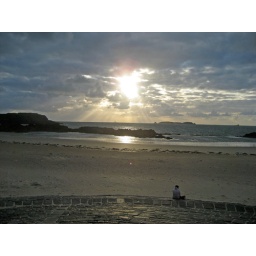
Northern coast of France, I can't figure out how to get rid of the red light spot in the center.....